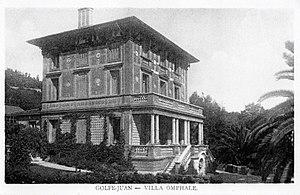
Villa dite Omphale dont la propriétaire est l'actrice parisienne, Amélie Diéterle (1871-1941), route nationale d'Antibes à Golfe-Juan commune de Vallauris dans le département des Alpes-Maritimes. La villa doit son nom à l'un des grands rôles de l'artiste, la reine Omphale, dans l'opéra bouffe, Les travaux d'Hercule de Gaston Arman de Caillavet et Robert de Flers, en 1901. Amélie Diéterle est une comédienne française, née à Strasbourg le 20 février 1871 et morte à Cannes, le 20 janvier 1941. Elle est légitimée à Paris en 1892 par le capitaine Louis Laurent, chevalier de la Légion d'Honneur. Amélie Diéterle s'est mariée à Vallauris le 16 juin 1930 avec André Simon (1877-1965). Amélie Diéterle joue principalement au Théâtre des Variétés à Paris au cours de la Belle Époque.
Amélie Diéterle, nom de scène d'Amélie Laurent, est une actrice, cantatrice et collectionneuse d'art française, née à Strasbourg le 20 février 1871 et morte à Cannes le 20 janvier 1941.